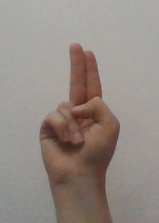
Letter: taa